Bandarawela

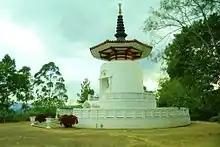

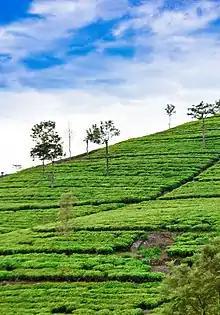
Tea Estate in Bandarawela

Locals depend primarily upon agriculture and livestock farming to make a living. Many people are directly involved in vegetable cultivation and some work as laborers in tea estates, mainly Indian Tamils. There are a large number of tea plantations managed by both private and government run businesses that produce good quality tea for the world market.Apiculture is a niche economical activity in Bandarawela, with the Bee Development unit of the Sri Lankan department of agriculture being located here. Many types of vegetables are grown in this area throughout the year, such as leek, carrot, beet root, cauliflower and cabbage. Commercial flower cultivation and spice cultivation also contributes to the economy. The Wholesale Vegetale Market in Bandarawela is one of the largest and most important in Sri Lanka.